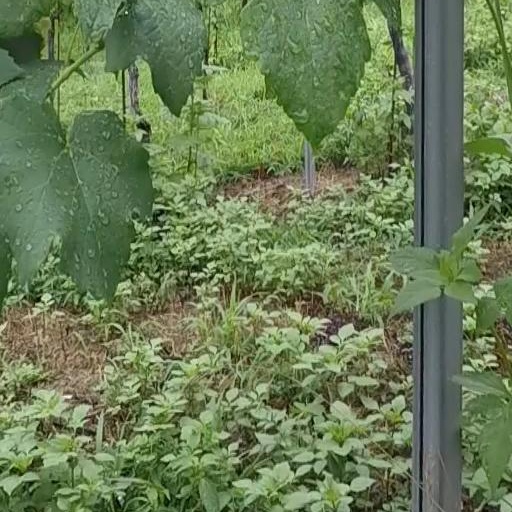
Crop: grape